Richard Steiff

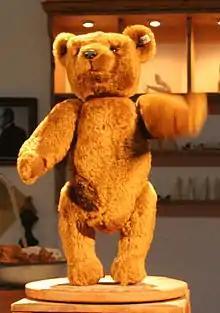
Replica of "Steiff Bär 55 PB",Steiff-Museum Giengen

Steiff began working in his aunt Margarete's toymaking enterprise in 1897. Steiff's sketches of the bears at the local zoo were incorporated into the prototype of the toy bear he created in 1902 and codenamed "Steiff Bär 55 PB" (where 55 = the bear's height in centimeters; P = "Plüsch", plush; and B = "beweglich", moveable limbs), or more commonly known as the "55 PB". The 55 PB is regarded as one of the world's first teddy bears ever created. Stuffed bears similar to the one they created acquired the appellation "teddy" from a famous cartoon depicting Theodore "Teddy" Roosevelt and a cub in "The Washington Post" in 1902. Steiff also designed other animals for the company.